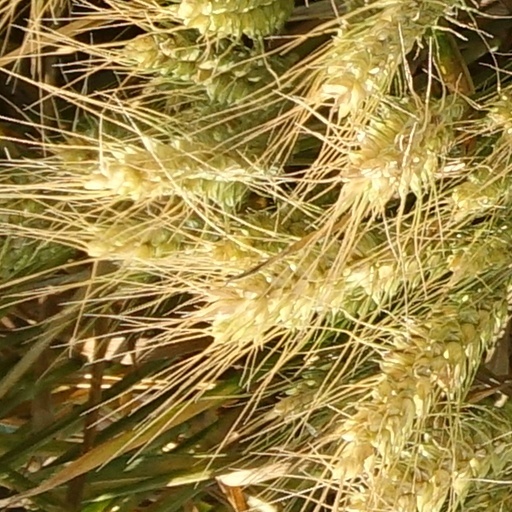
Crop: wheat